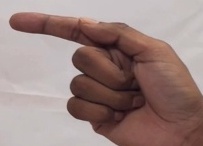
ASL sign: G